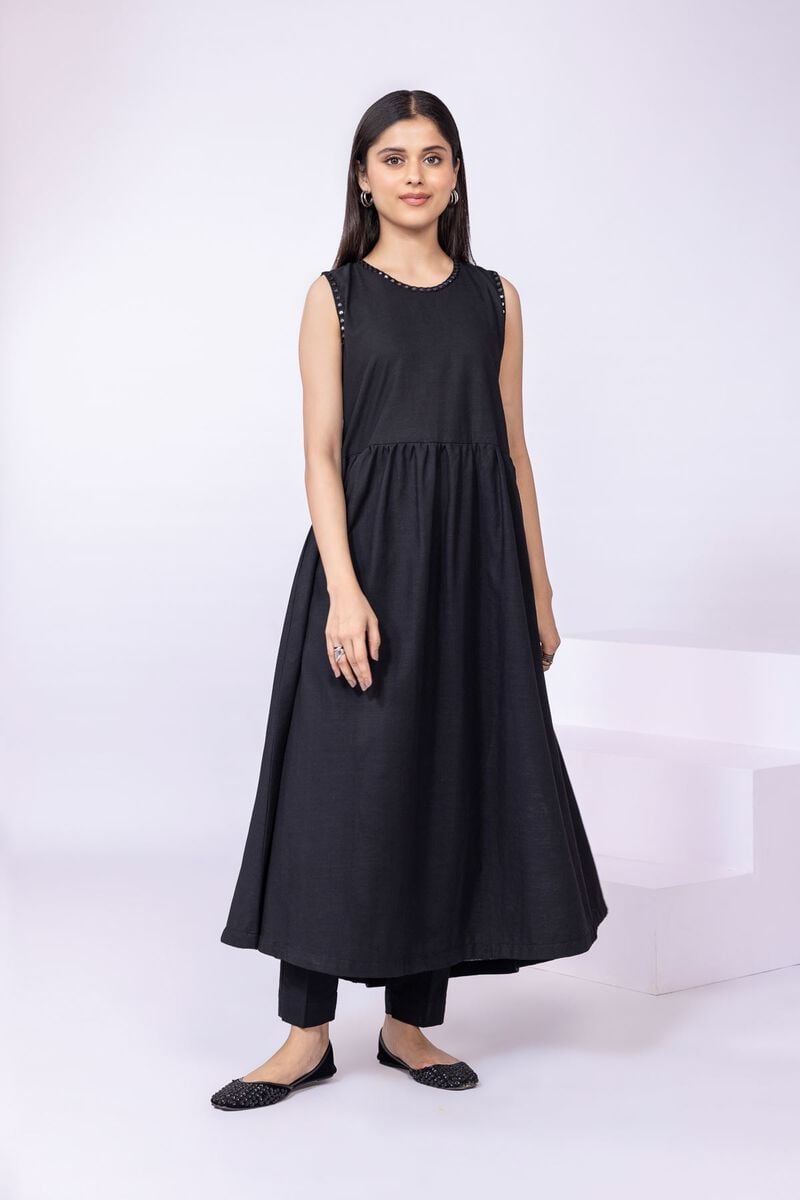
black karla sleeveless linen tun